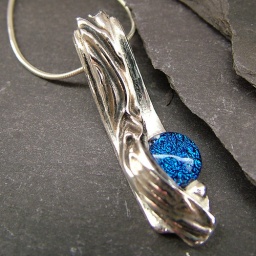
A fine silver &amp;amp; dichroic glass pendant on an 18&amp;quot; sterling silver snake necklace. Handmade by Chloe's Designs.